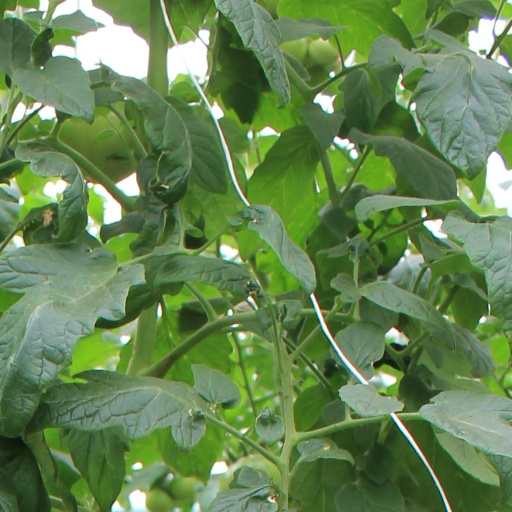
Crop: tomato